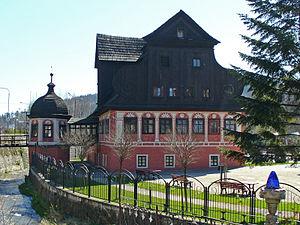
Duszniki-Zdrój est une ville polonaise située dans la voïvodie de Basse-Silésie près de la frontière avec la République tchèque, dans la région montagneuse des Sudètes.